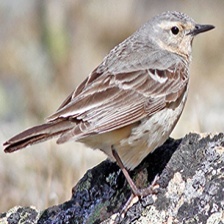
Species: AMERICAN PIPIT
Scientific name: ANTHUS RUBESCENS